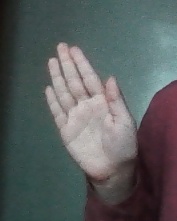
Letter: seen